Saint Barbara

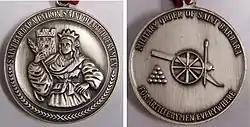
Order of Saint Barbara medallion

In Poland, the salt mine at Wieliczka honours Saint Barbara in Saint Kinga's chapel.